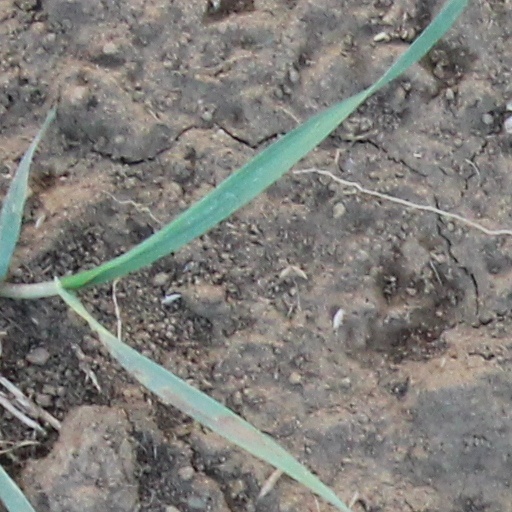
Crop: wheat